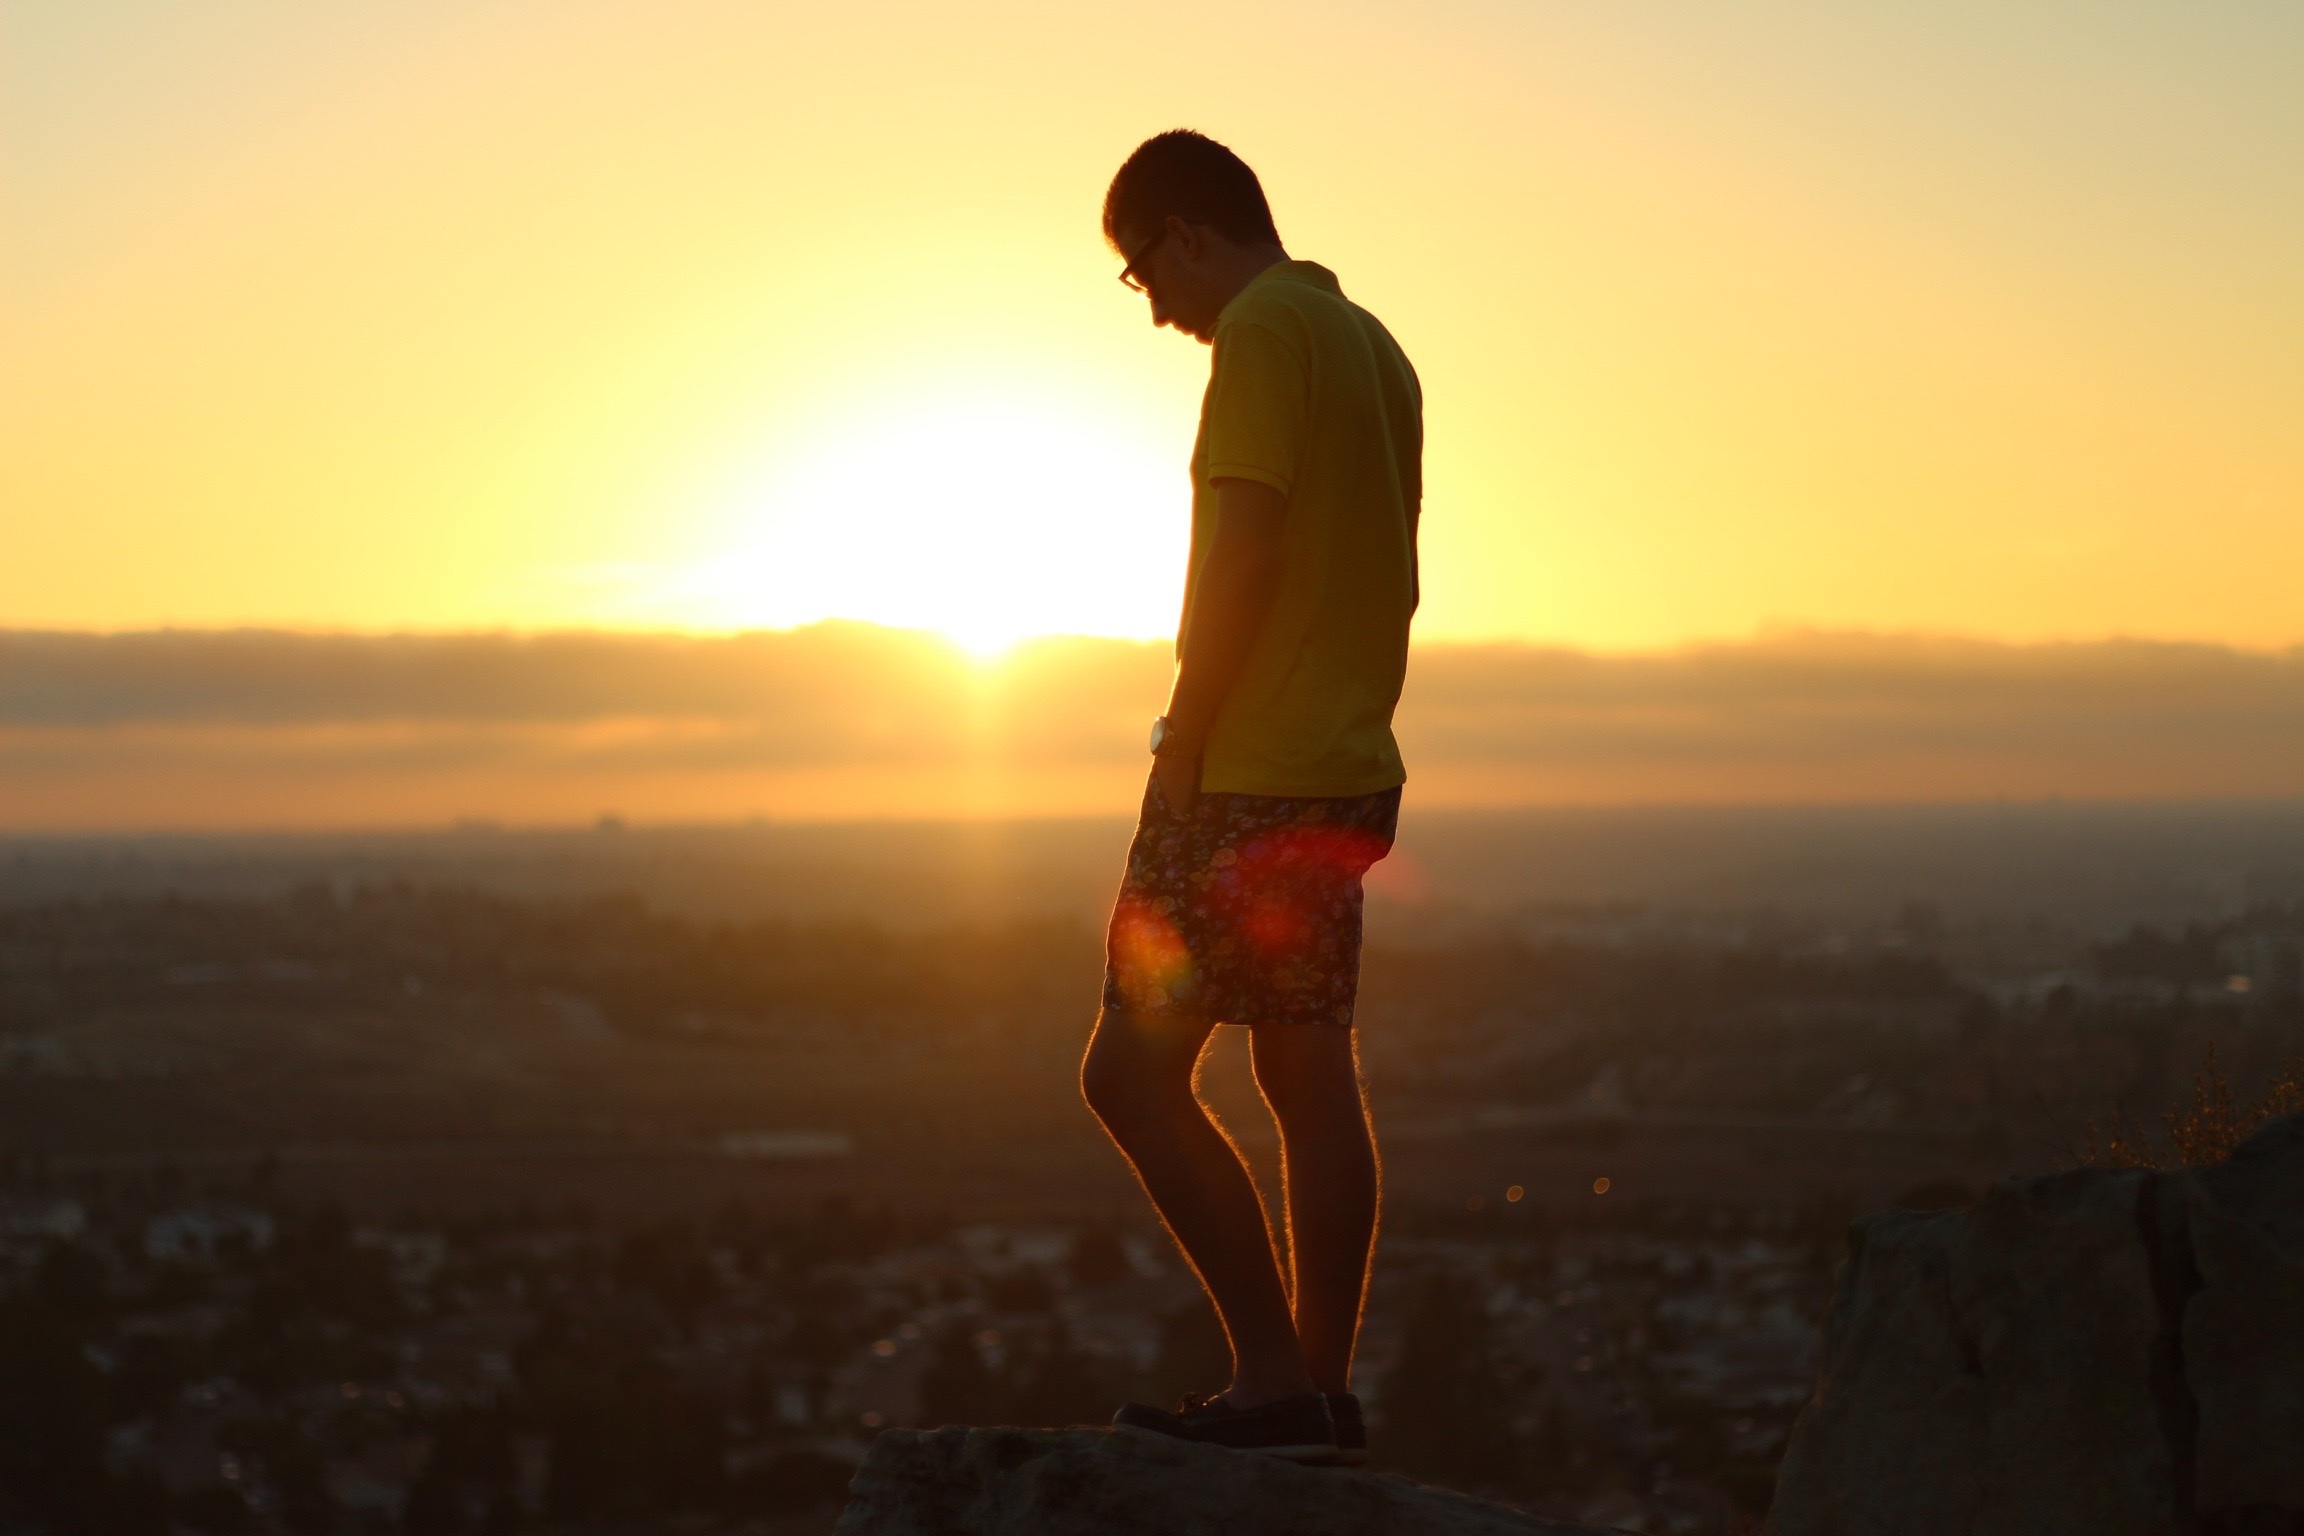
sea, horizon, sunrise, sunset, sunlight, morning, dawn, dusk, evening